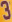
Number: 3